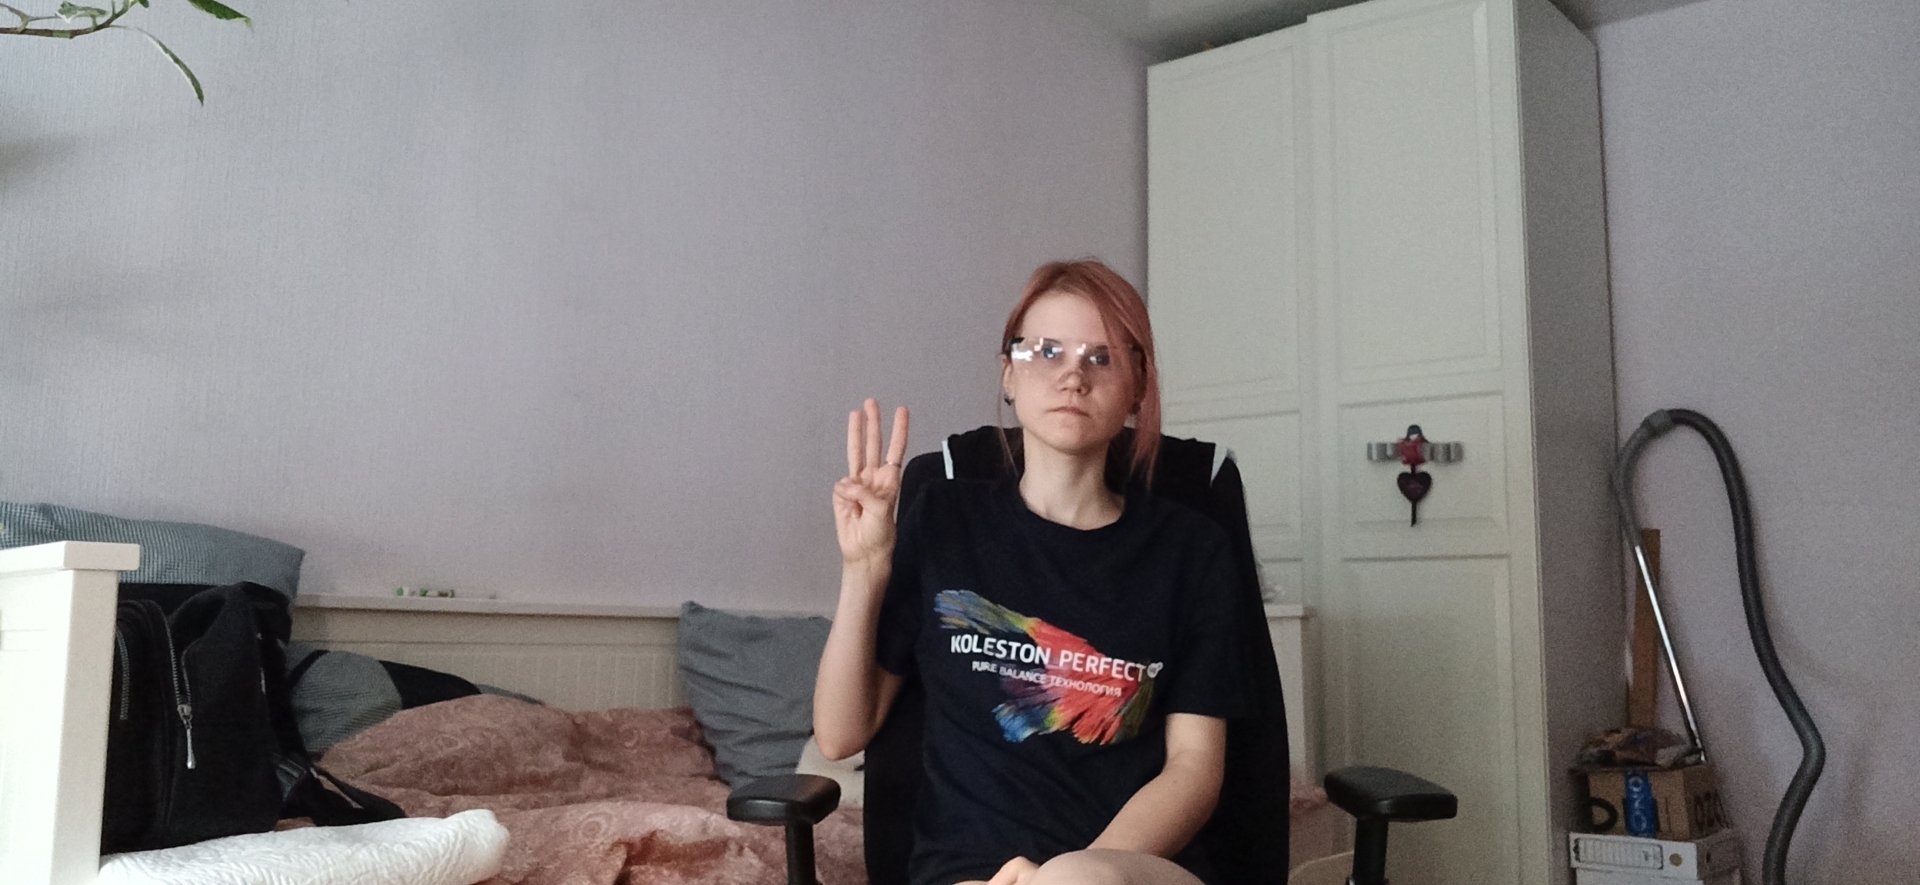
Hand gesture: three